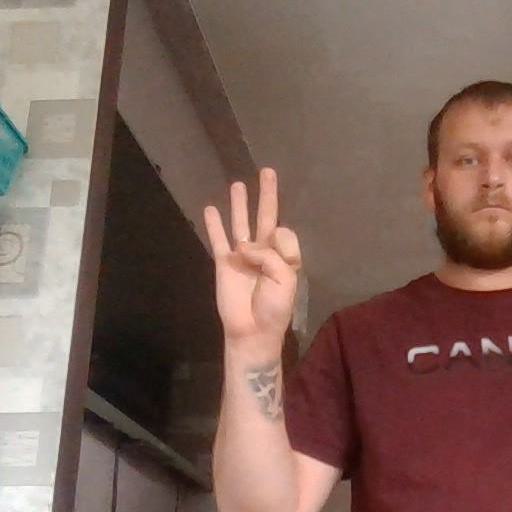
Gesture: three